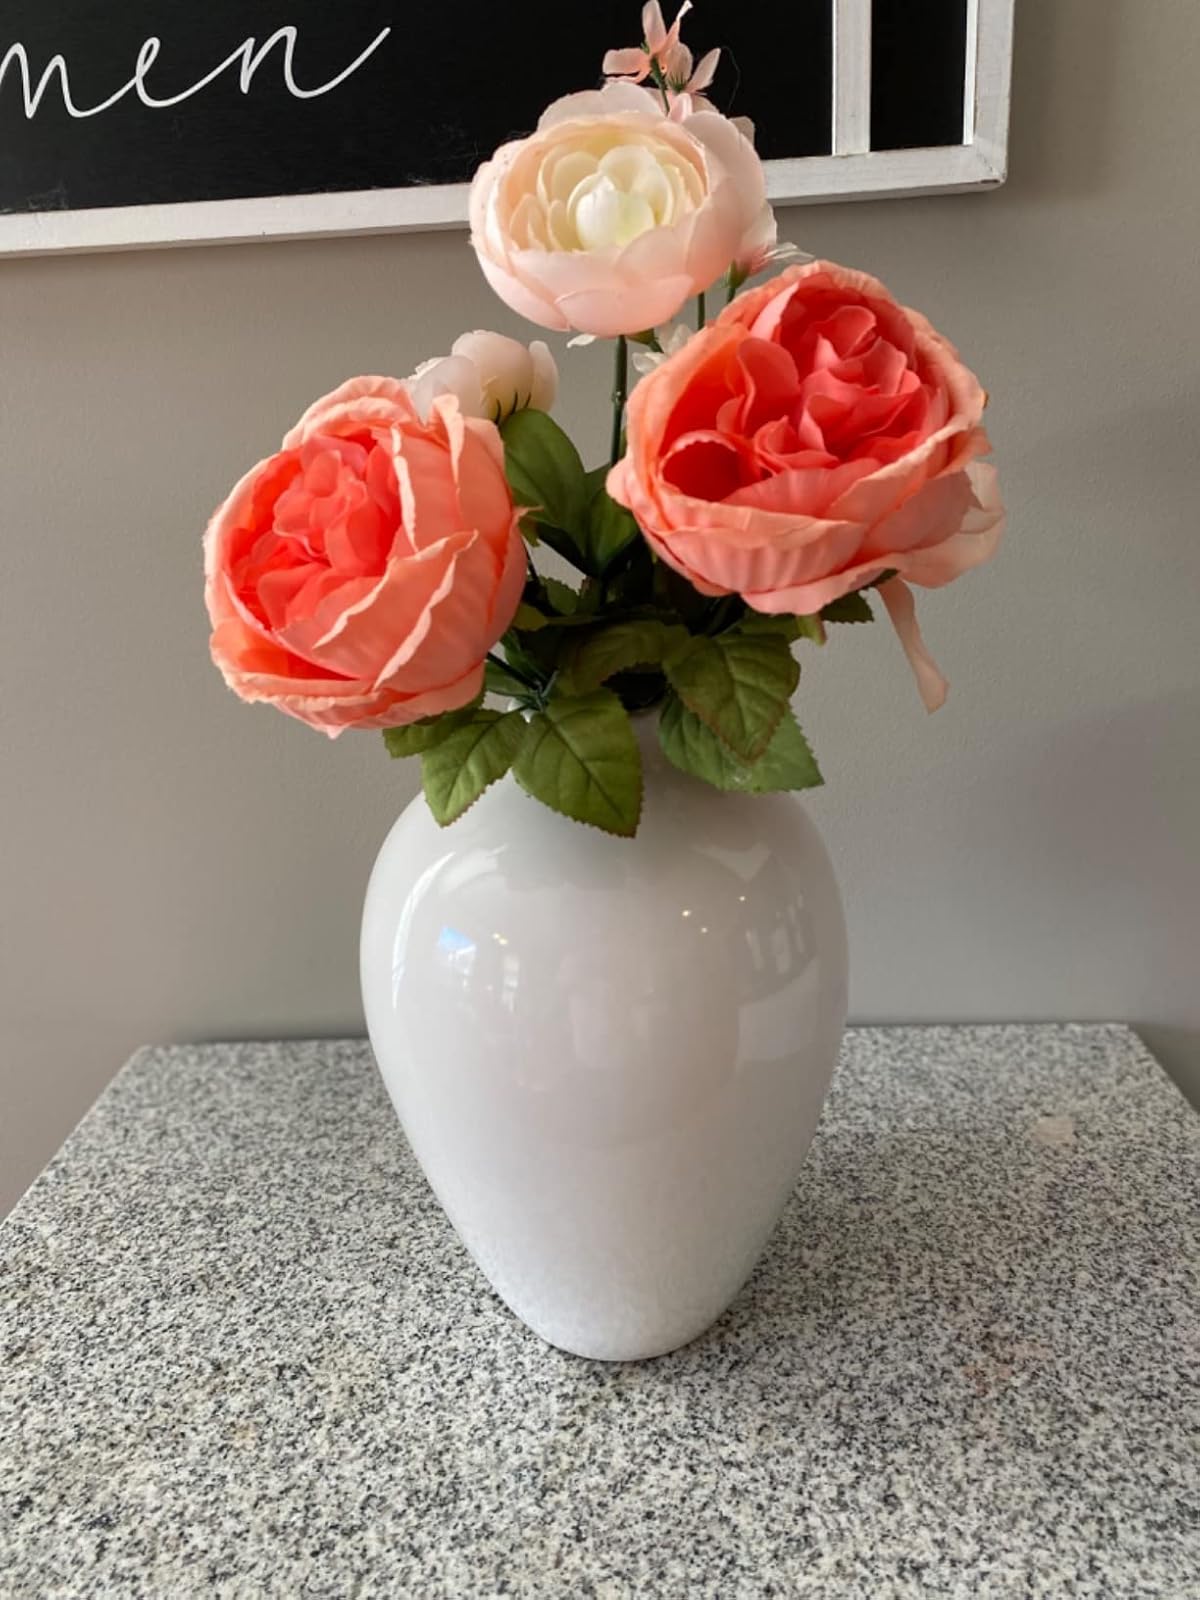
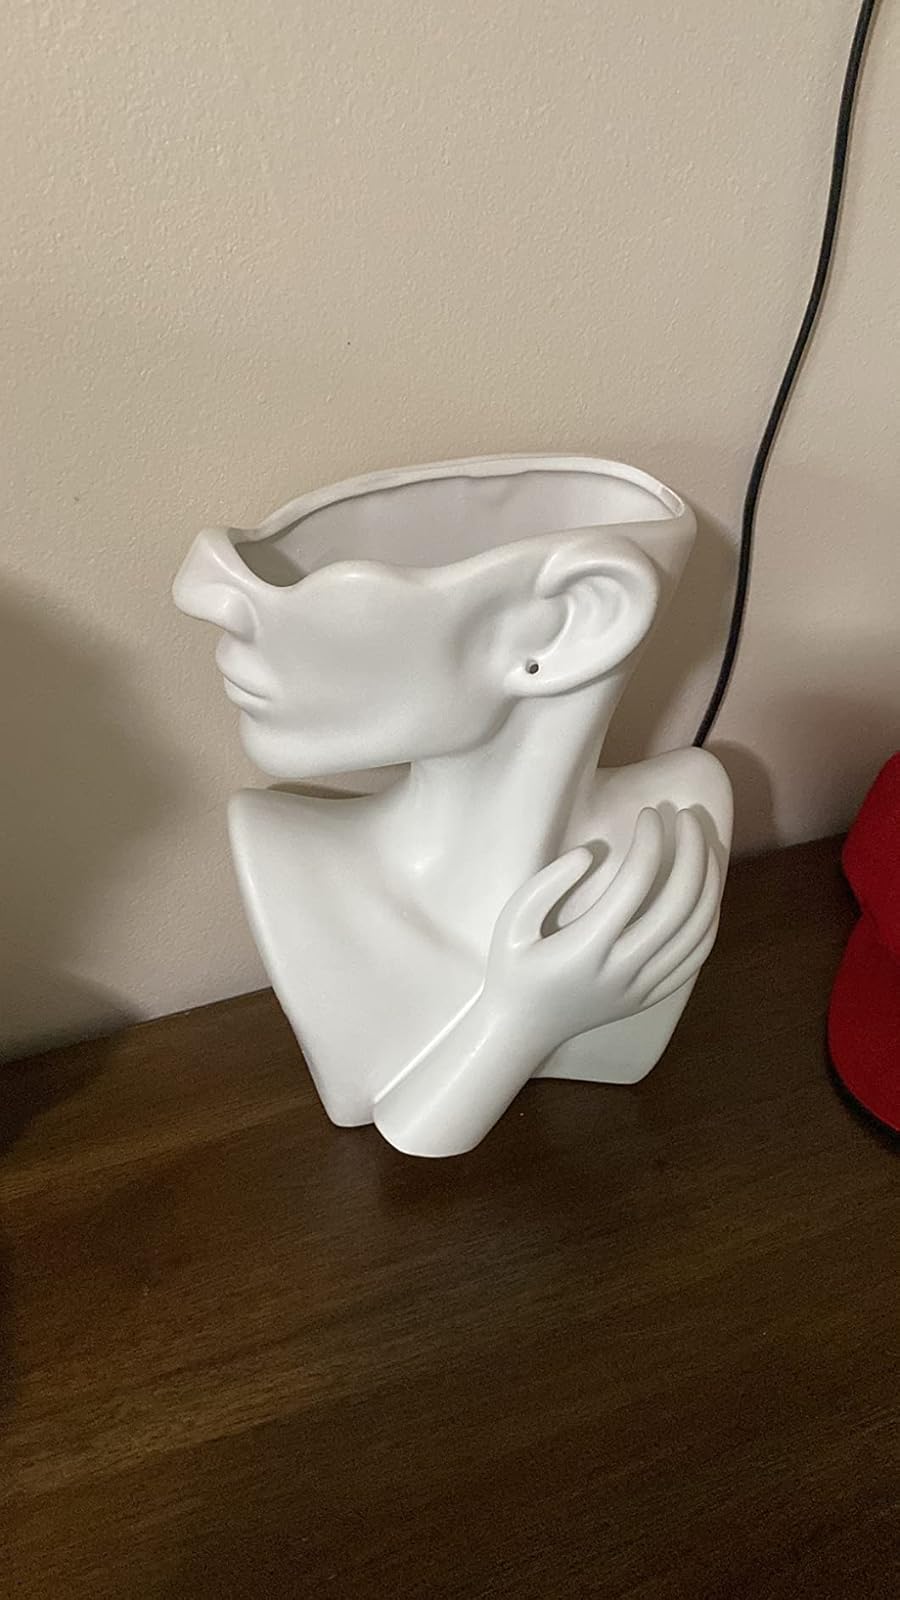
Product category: vase
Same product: no